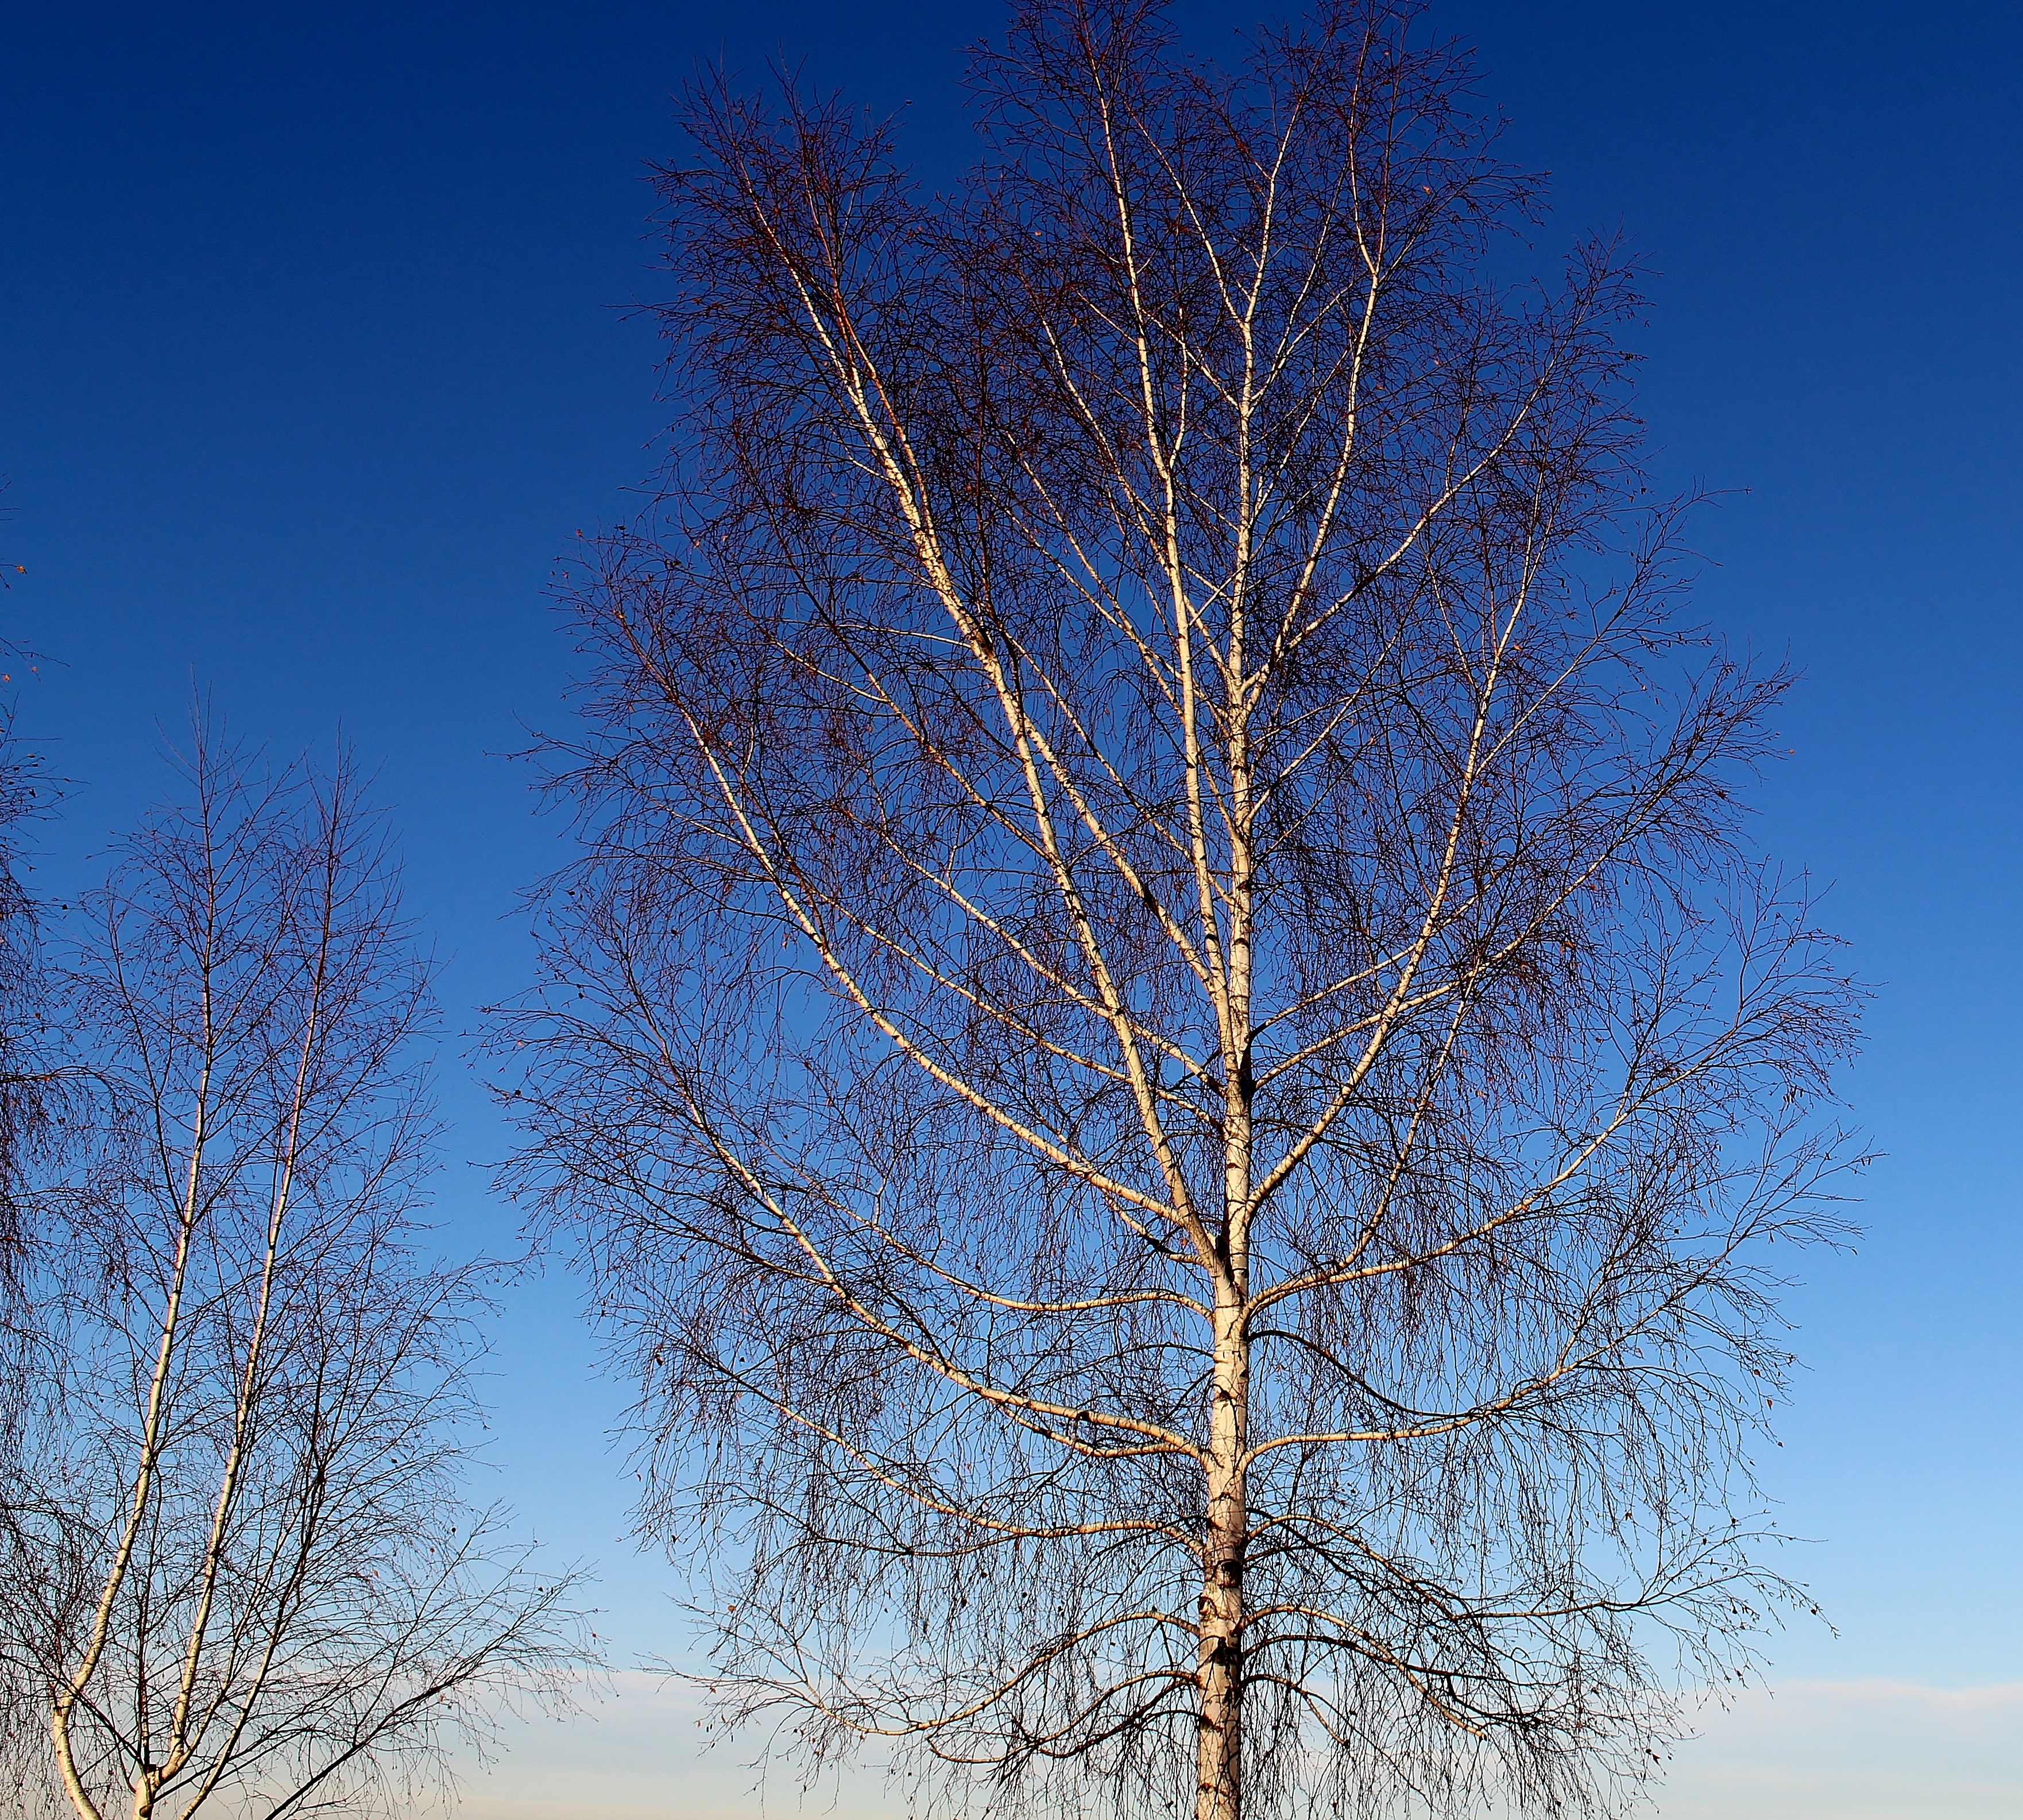
tree, branch, winter, plant, sky, sunlight, frost, birch, blue, season, twig, trees, spruce, mood, larch, flowering plant, plant stem, woody plant, land plant